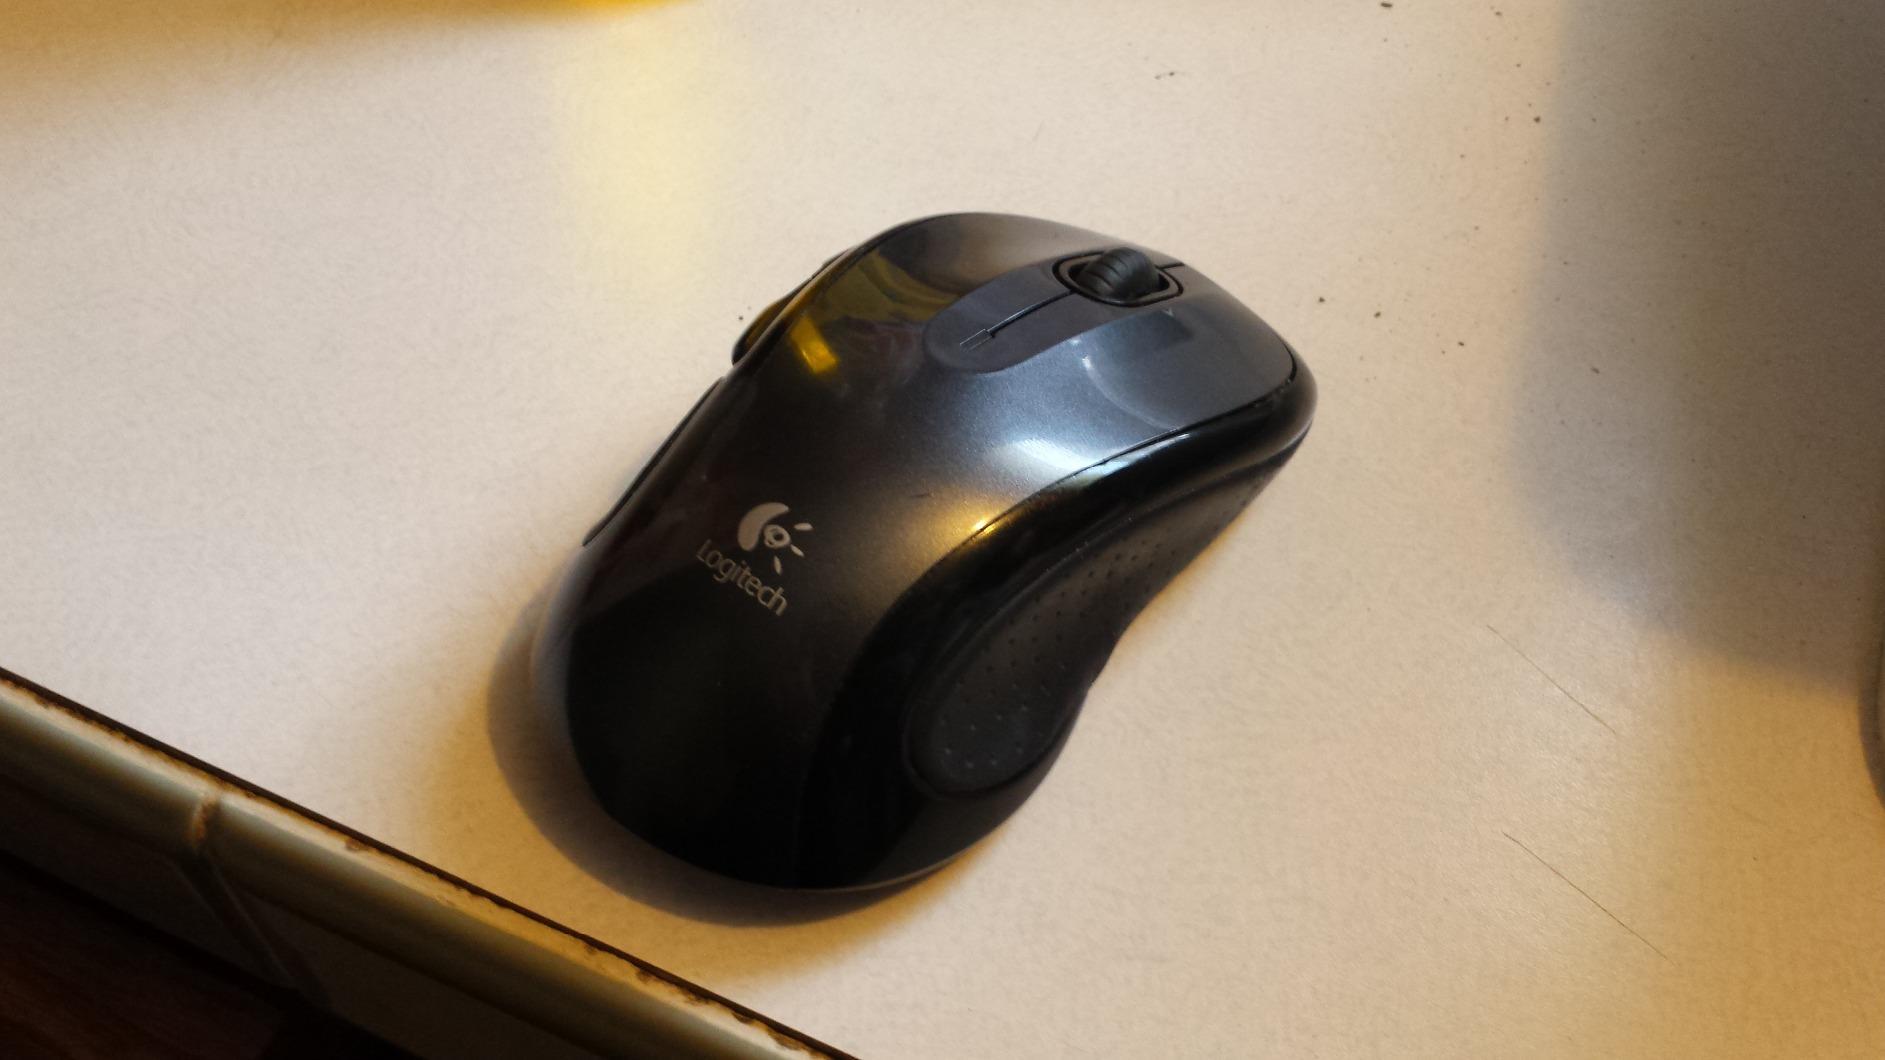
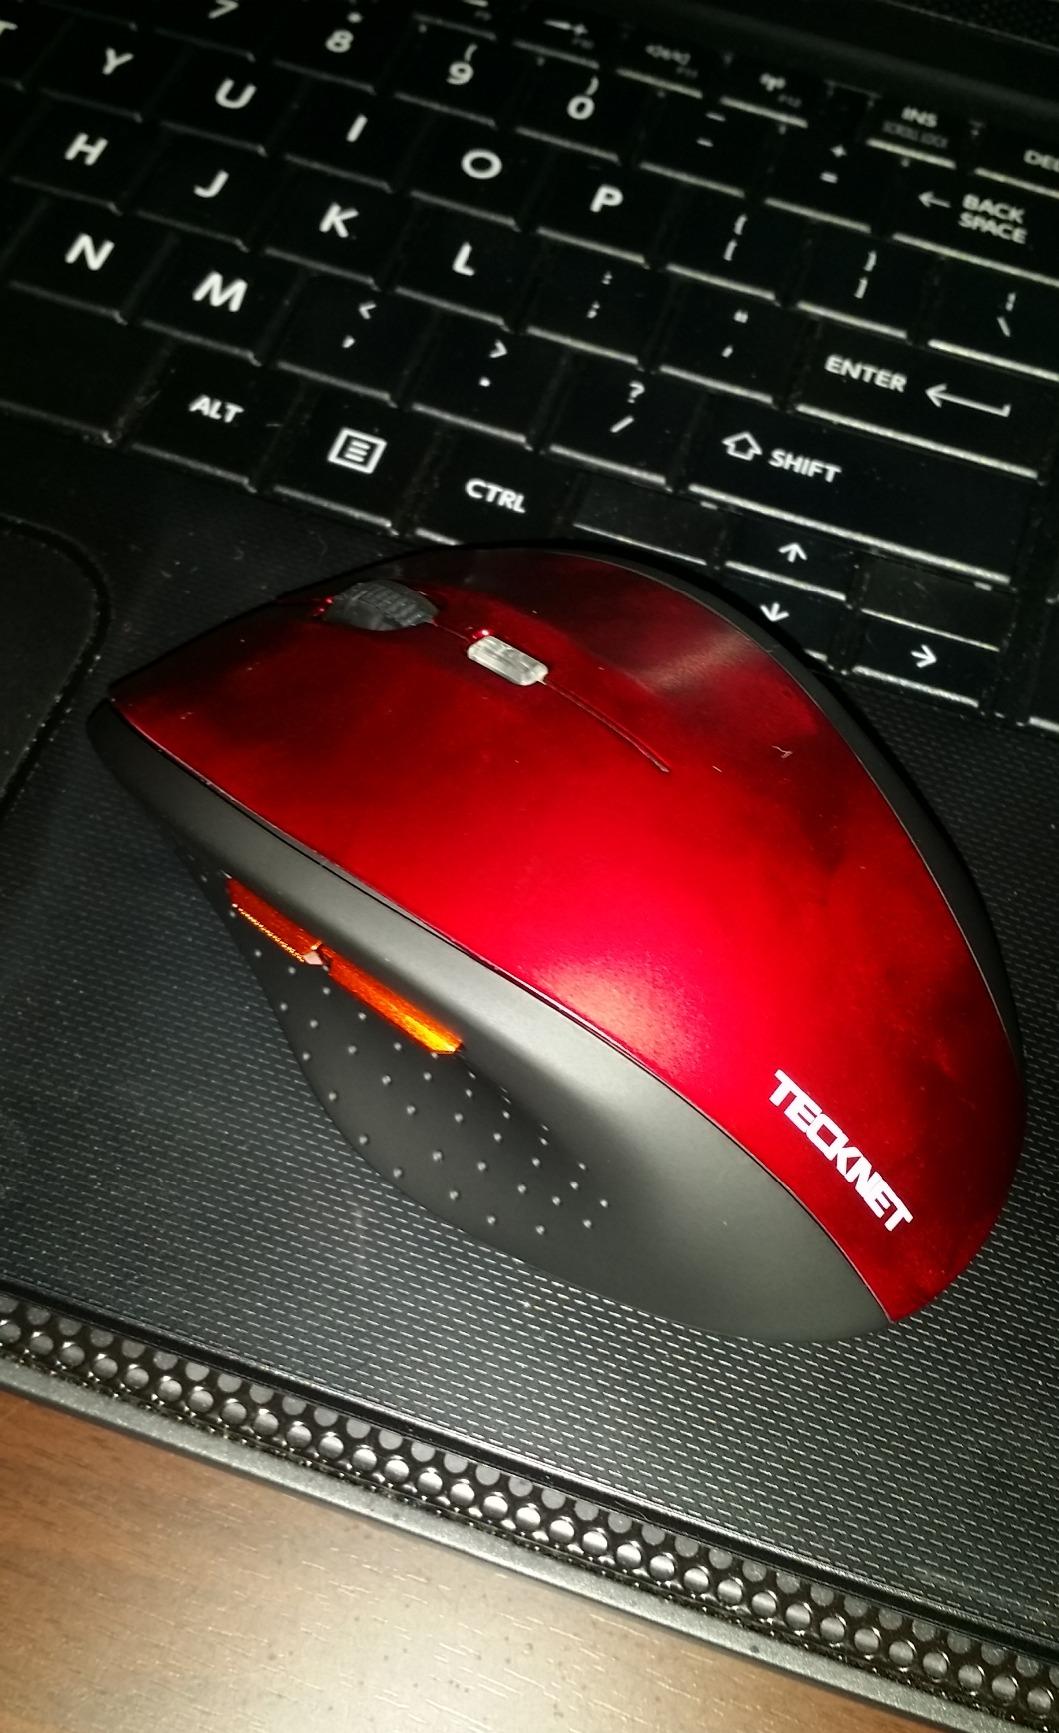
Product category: mouse
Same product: no